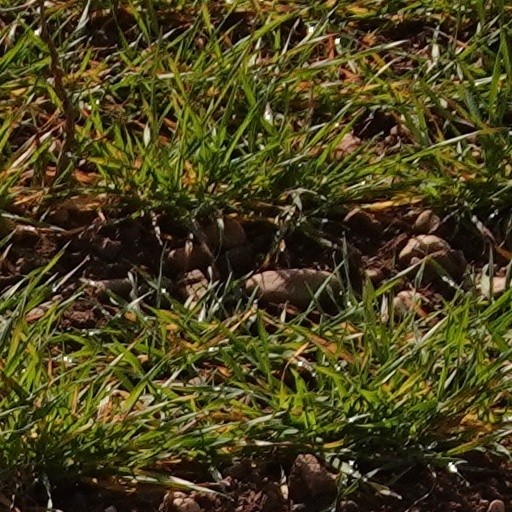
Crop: wheat